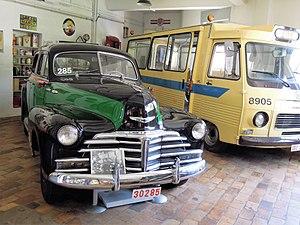
En Belgique, les taxis sont des véhicules de transport public. La réglementation varie selon l'entité fédérée dont ils dépendent.